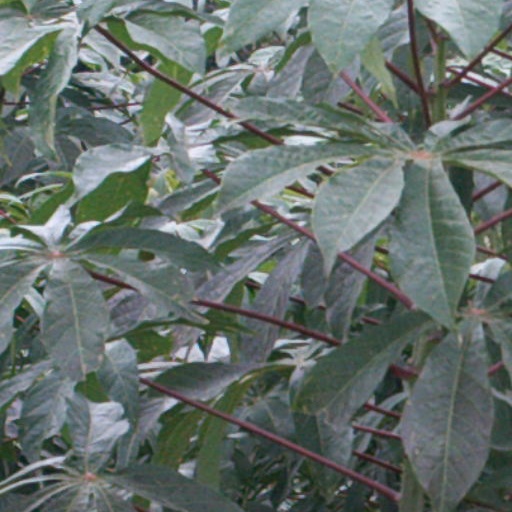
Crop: cassava